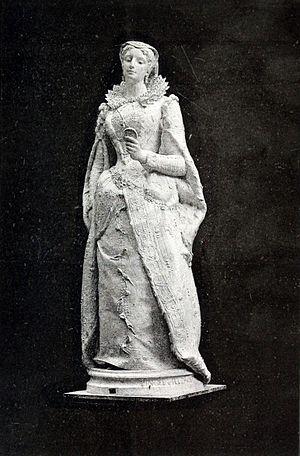
Marie Stuart, plâtre